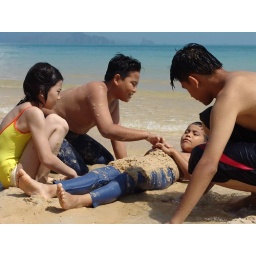
Not a bright idea to cover the boy's body with sand .. too near to the water ..